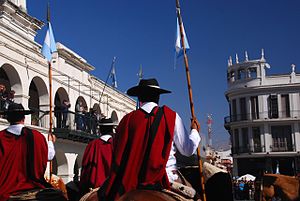
Poncho
Typisk poncho fra Argentina.
En poncho er overtøj til at holde kroppen varm eller tør. Den blev opfundet af Andesbjergenes oprindelige befolkning og er nu kendt over hele verden.